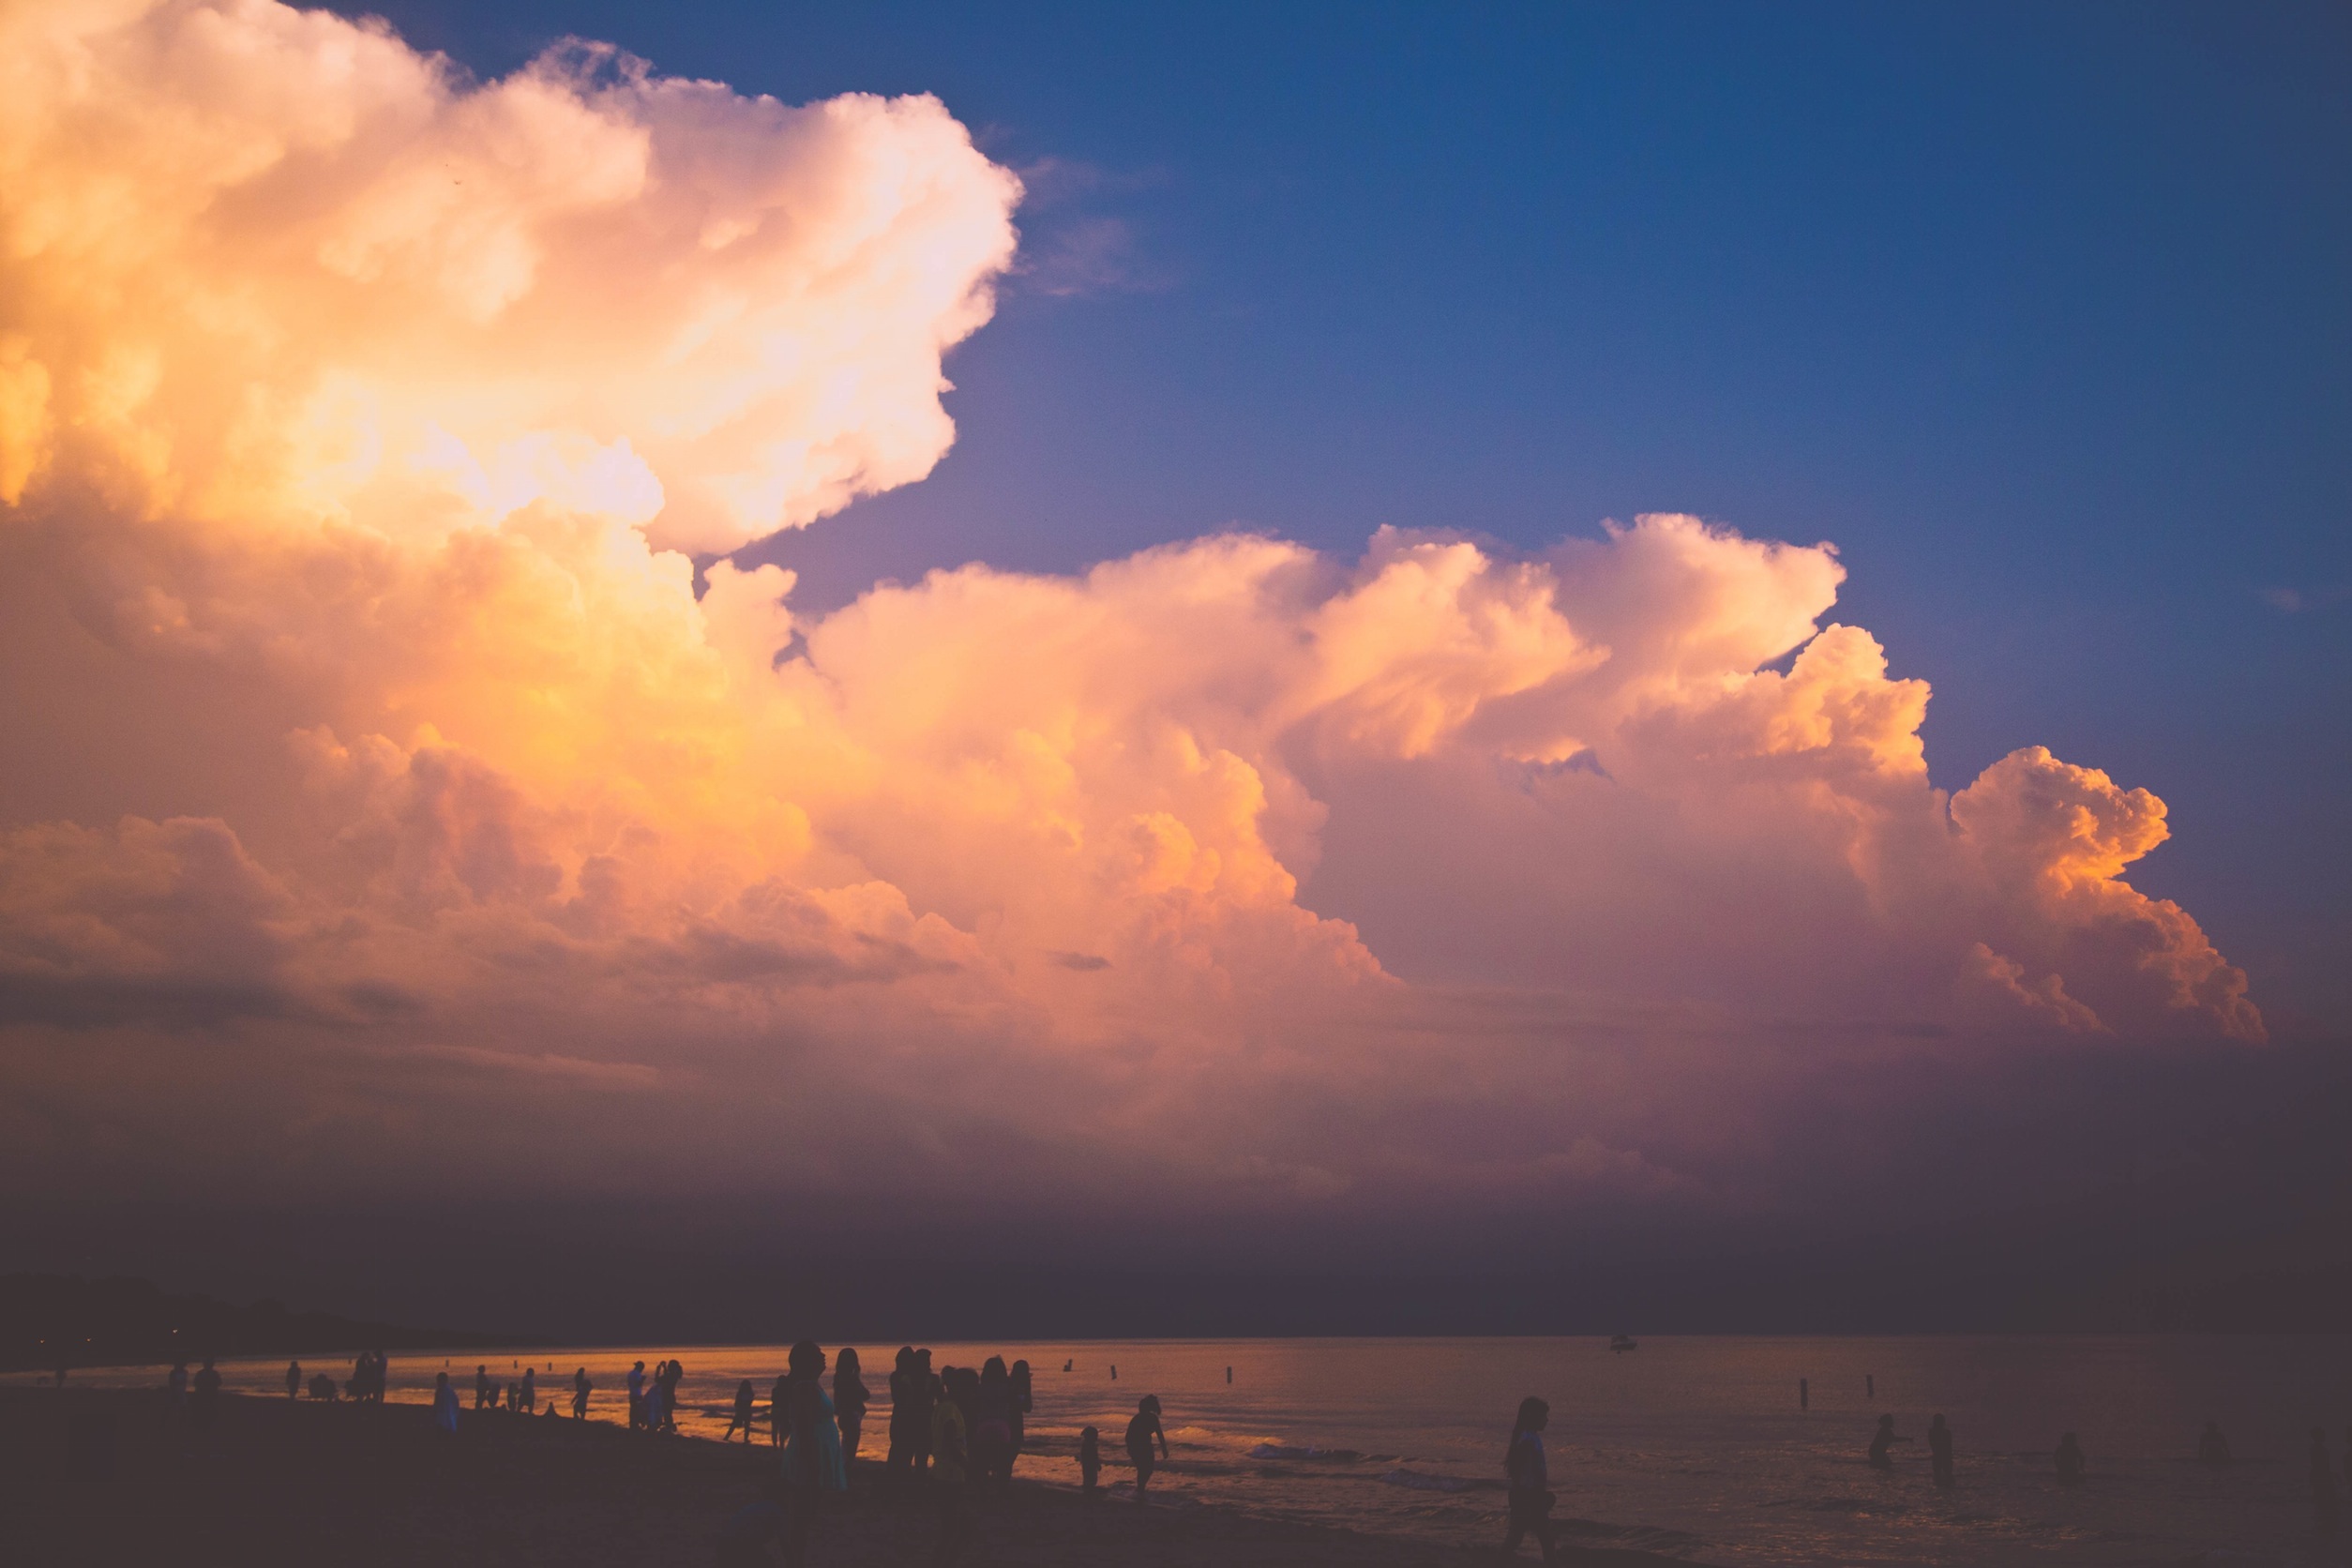
beach, sea, sand, ocean, horizon, cloud, people, sky, sunrise, sunset, sunlight, morning, dawn, atmosphere, dusk, evening, cumulus, clouds, afterglow, meteorological phenomenon, red sky at morning